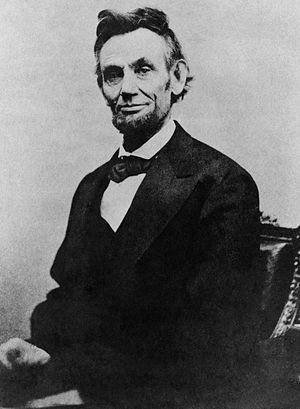
Abraham Lincoln / Lincoln som præsident / Genvalg
Lincoln, 1865.
Abraham Lincoln var USA's 16. præsident og den første fra det republikanske parti. Han var præsident under borgerkrigen 1861-1865, som formelt ophævede slaveriet, da der blev tilføjet en undtagelse, i form af det 13. lovforslag. Han anses i dag for en af de største præsidenter, USA har haft. Han blev snigmyrdet/skudt på klos hold i Fords Theatre i Washington den 14. april 1865, mens han så Our American Cousin. Han døde dagen efter af sine kvæstelser. Drabsmanden var Shakespeare-skuespilleren John Wilkes Booth.